The Birth Order Book

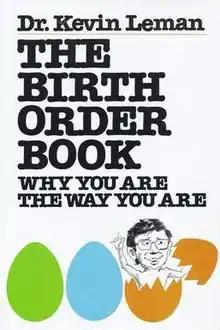
Hardcover edition, 1980s

The Birth Order Book: Why You Are the Way You Are is a 1982 non-fiction book by Christian psychologist Kevin Leman on birth order and its potential influence on personality and development. An updated and revised version of the book was published in 1998 through Baker Publishing Group. Leman first learned about birth order while a student at the University of Arizona. Several notable psychologists including the founder of birth order theory Alfred Adler, and Jules Angst have disputed the effects of birth order on personality and other outcomes, attributing personality to the child's perception of their own birth order.